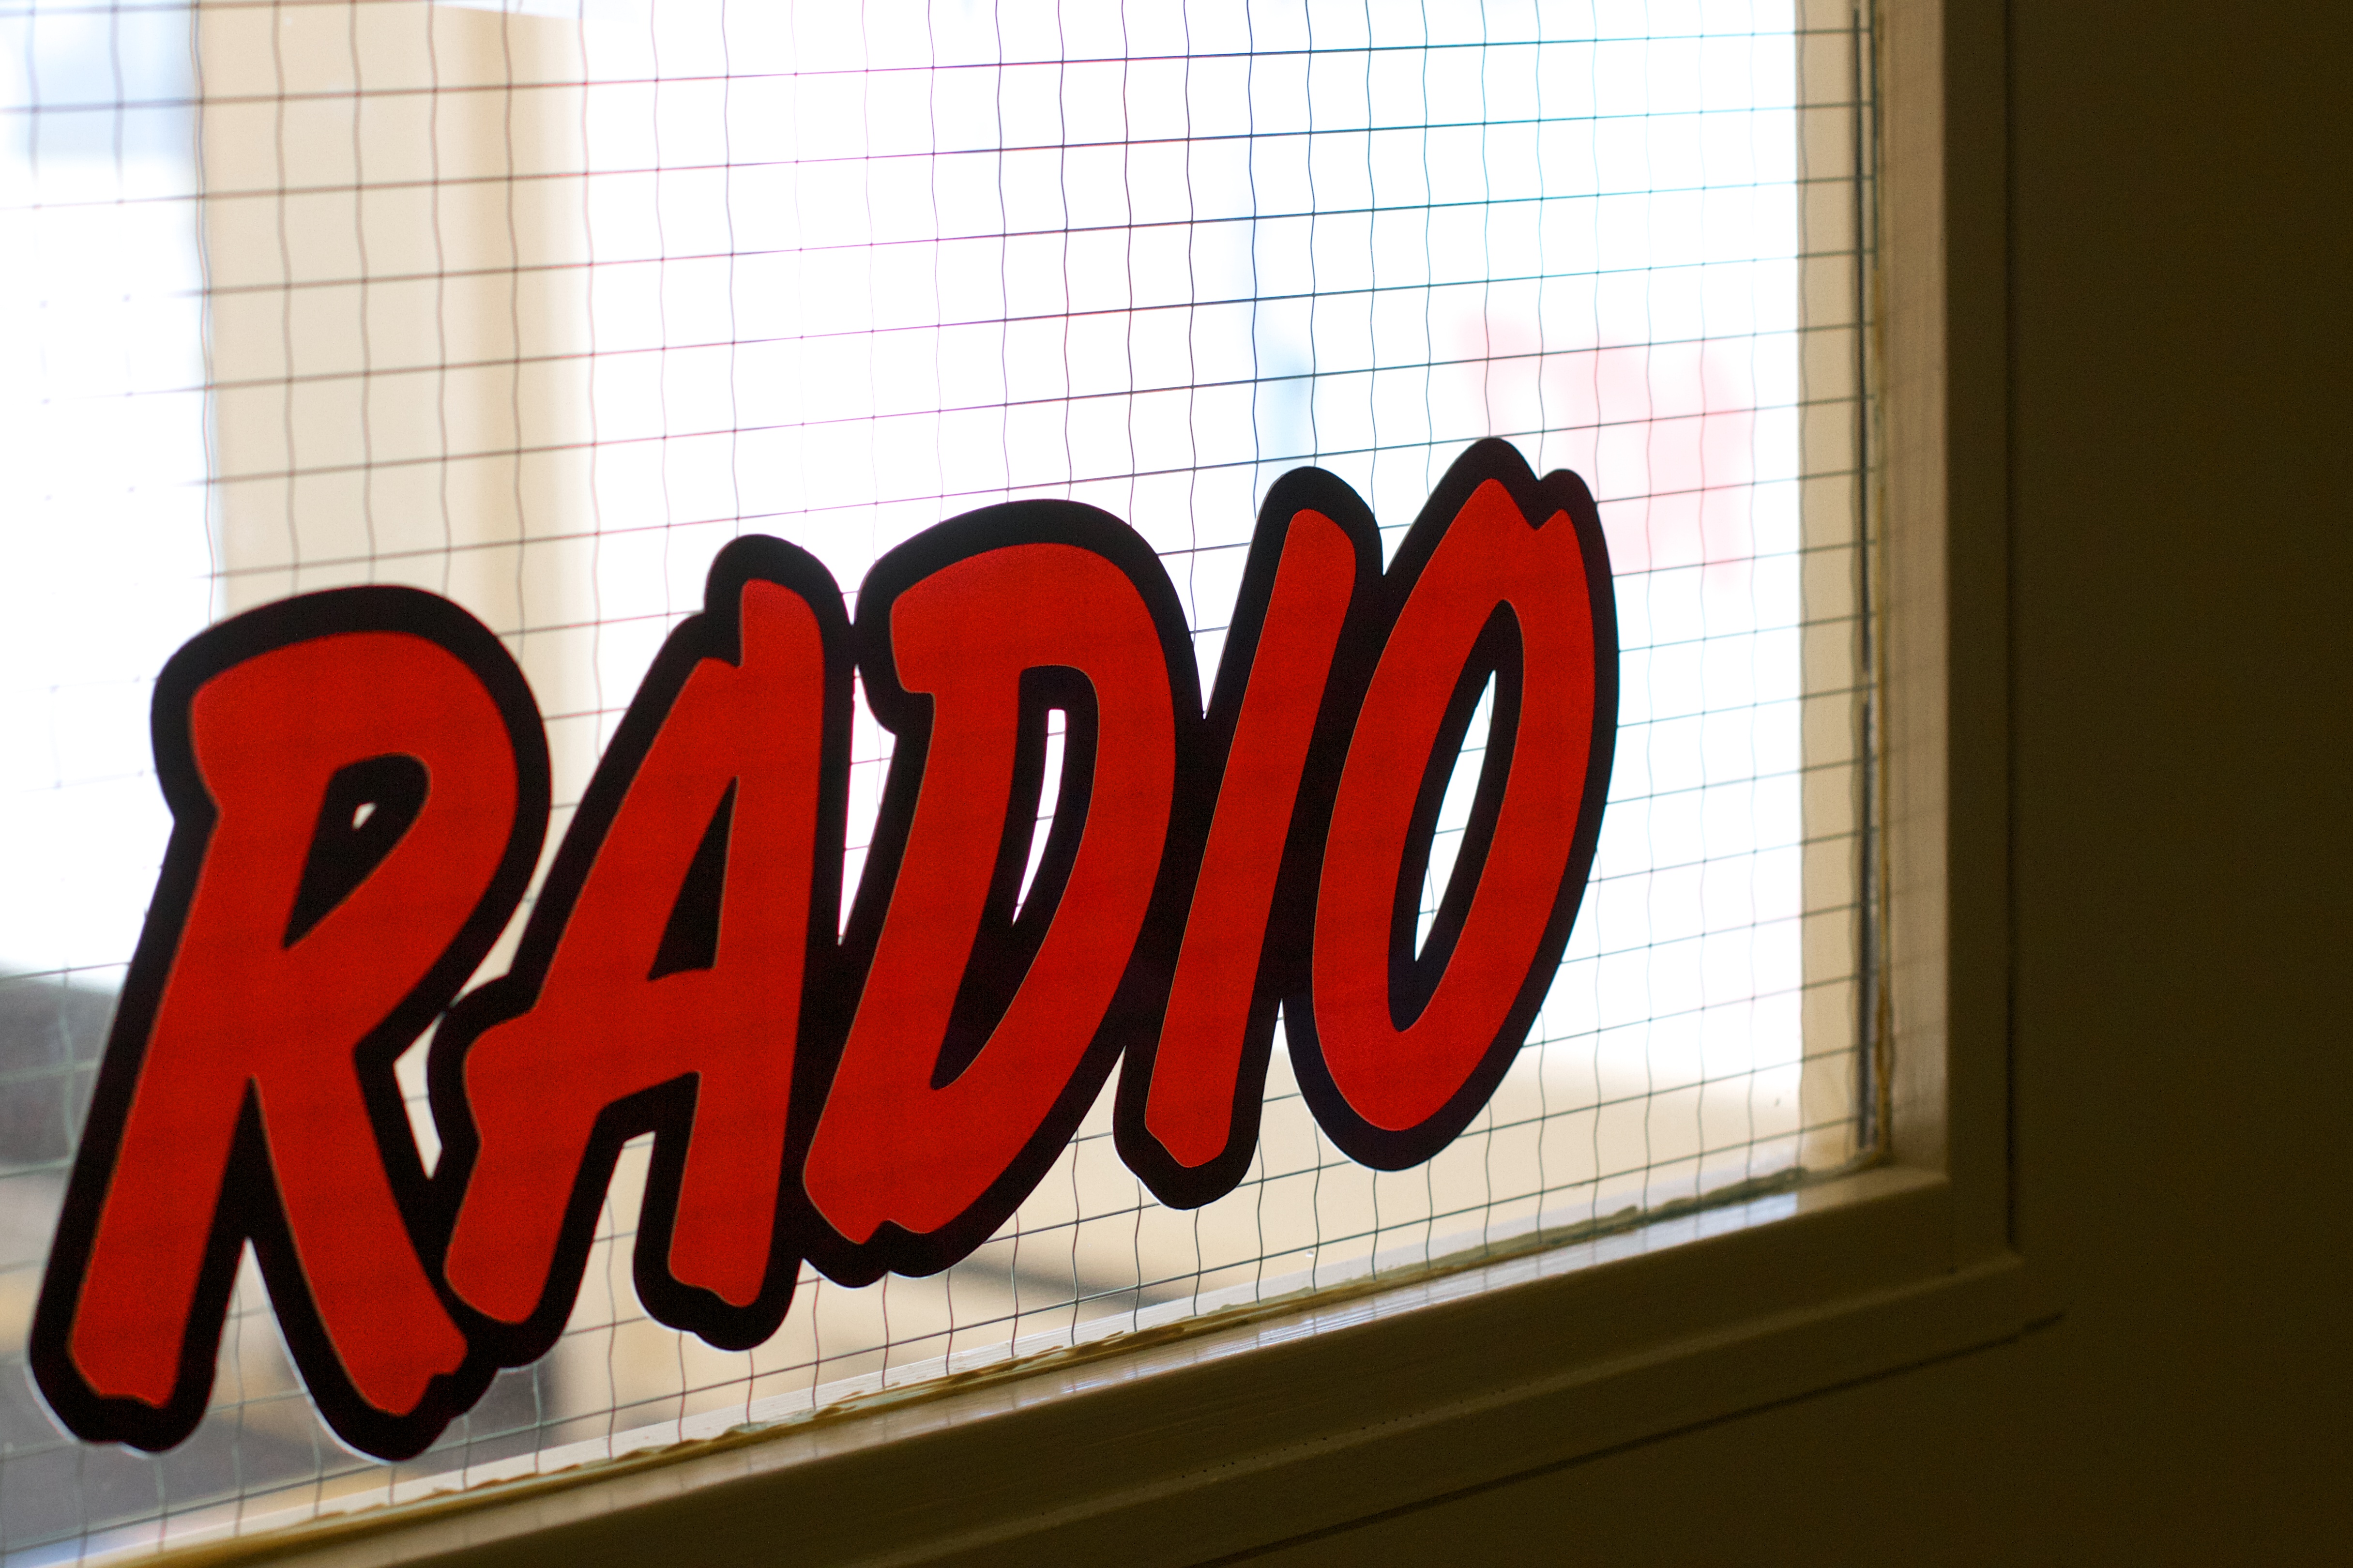
number, advertising, sign, red, signage, radio, brand, font, art, text, organ, shape, rtwgimli